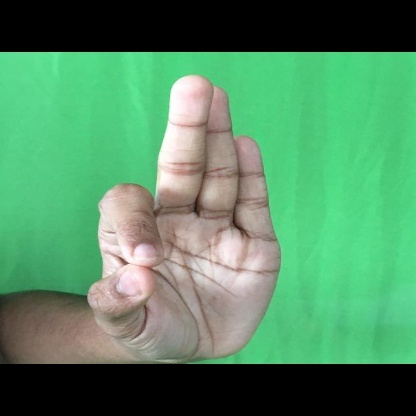
Mudra: Aralam